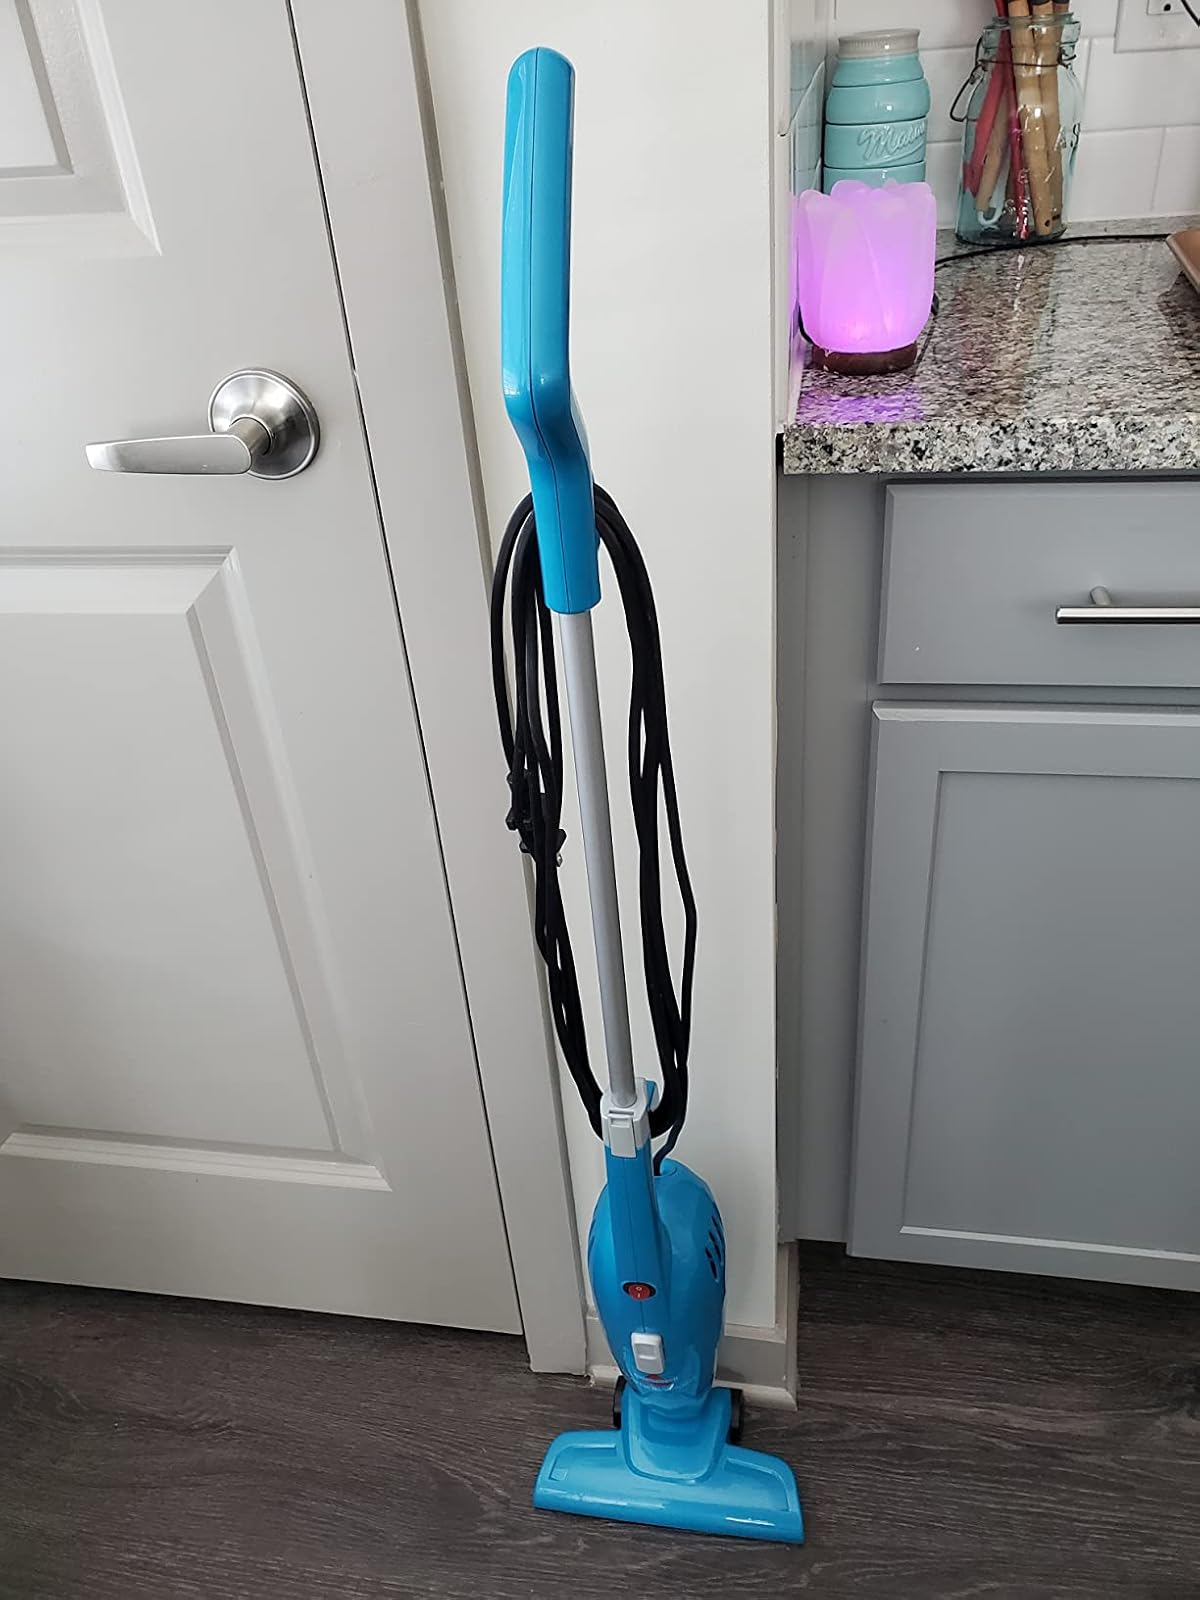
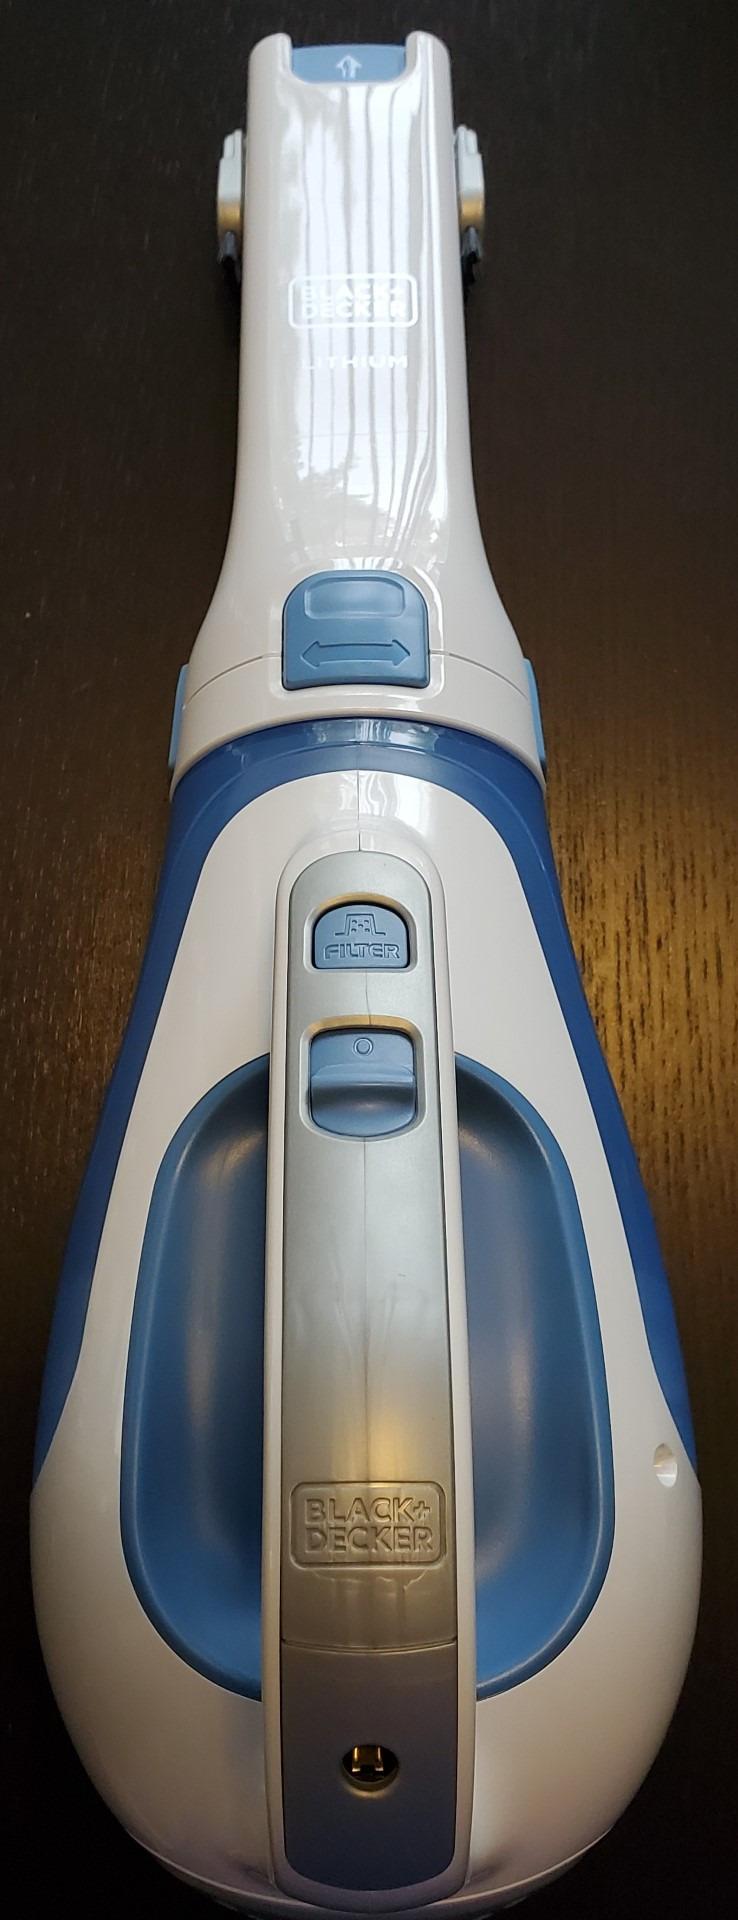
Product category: items_vacuum
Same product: no